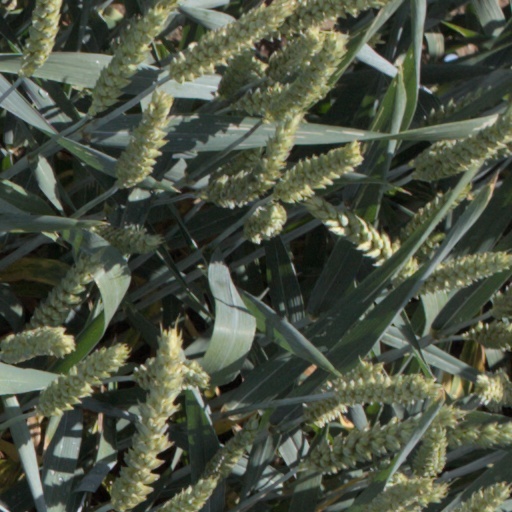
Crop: wheat